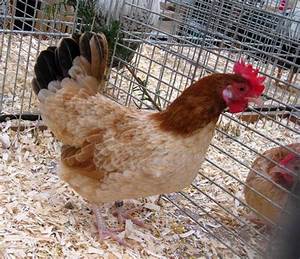
Label: chicken